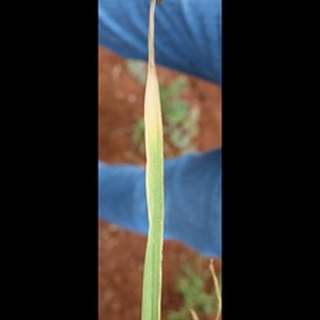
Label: wheat_leaf_blight